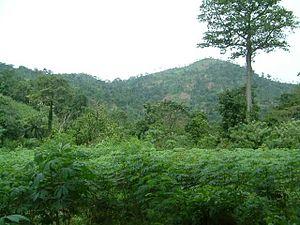
Paysage verdoyant de la région des plateaux
Le Togo, en forme longue la République togolaise, est un État souverain d’Afrique de l'Ouest, dont la population est estimée en 2020 à environ 8,6 millions d’habitants pour une densité de 152 hab./km².